Ilbert Bill

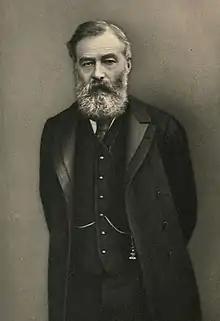
Sir Courtenay Ilbert

British civil servant Sir Courtenay Ilbert, then serving as the legal advisor to Council of India, drafted the "Bill to amend the Code of Criminal Procedure, 1882, so far as it relates to the exercise of jurisdiction over European British subjects", which subsequently became known as the Ilbert Bill. On 2 February 1883 he moved for leave to introduce the bill and it was formally introduced on 9 February 1883. Following the release of this new motion, a massive controversy erupted over divided reactions to the bill in British India.